Anabaptist theology

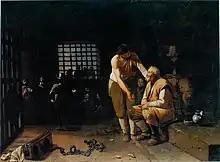
"Visiting the Imprisoned" by Michiel Sweerts (1649)

Anabaptists "dismissed the Lutheran doctrine of justification, a dead faith as they called it, which was unable to produce Christian love and good works." Peter Riedemann wrote: